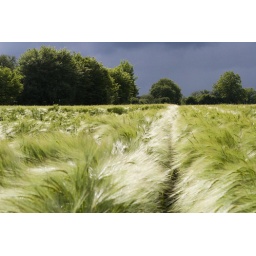
Paysage du Perche.A landscape in the Perche.A green barley field in south Normandy, in perche province